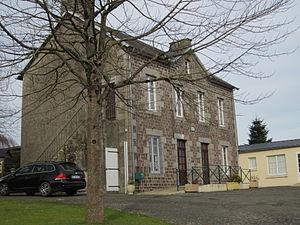
Saint-Martin-de-Cenilly, Manche
Saint-Martin-de-Cenilly est une commune française, située dans le département de la Manche en région Normandie, peuplée de 182 habitants.